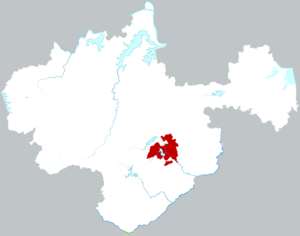
Le district de Langya est une subdivision administrative de la province de l'Anhui en Chine. Il est placé sous la juridiction de la ville-préfecture de Chuzhou.